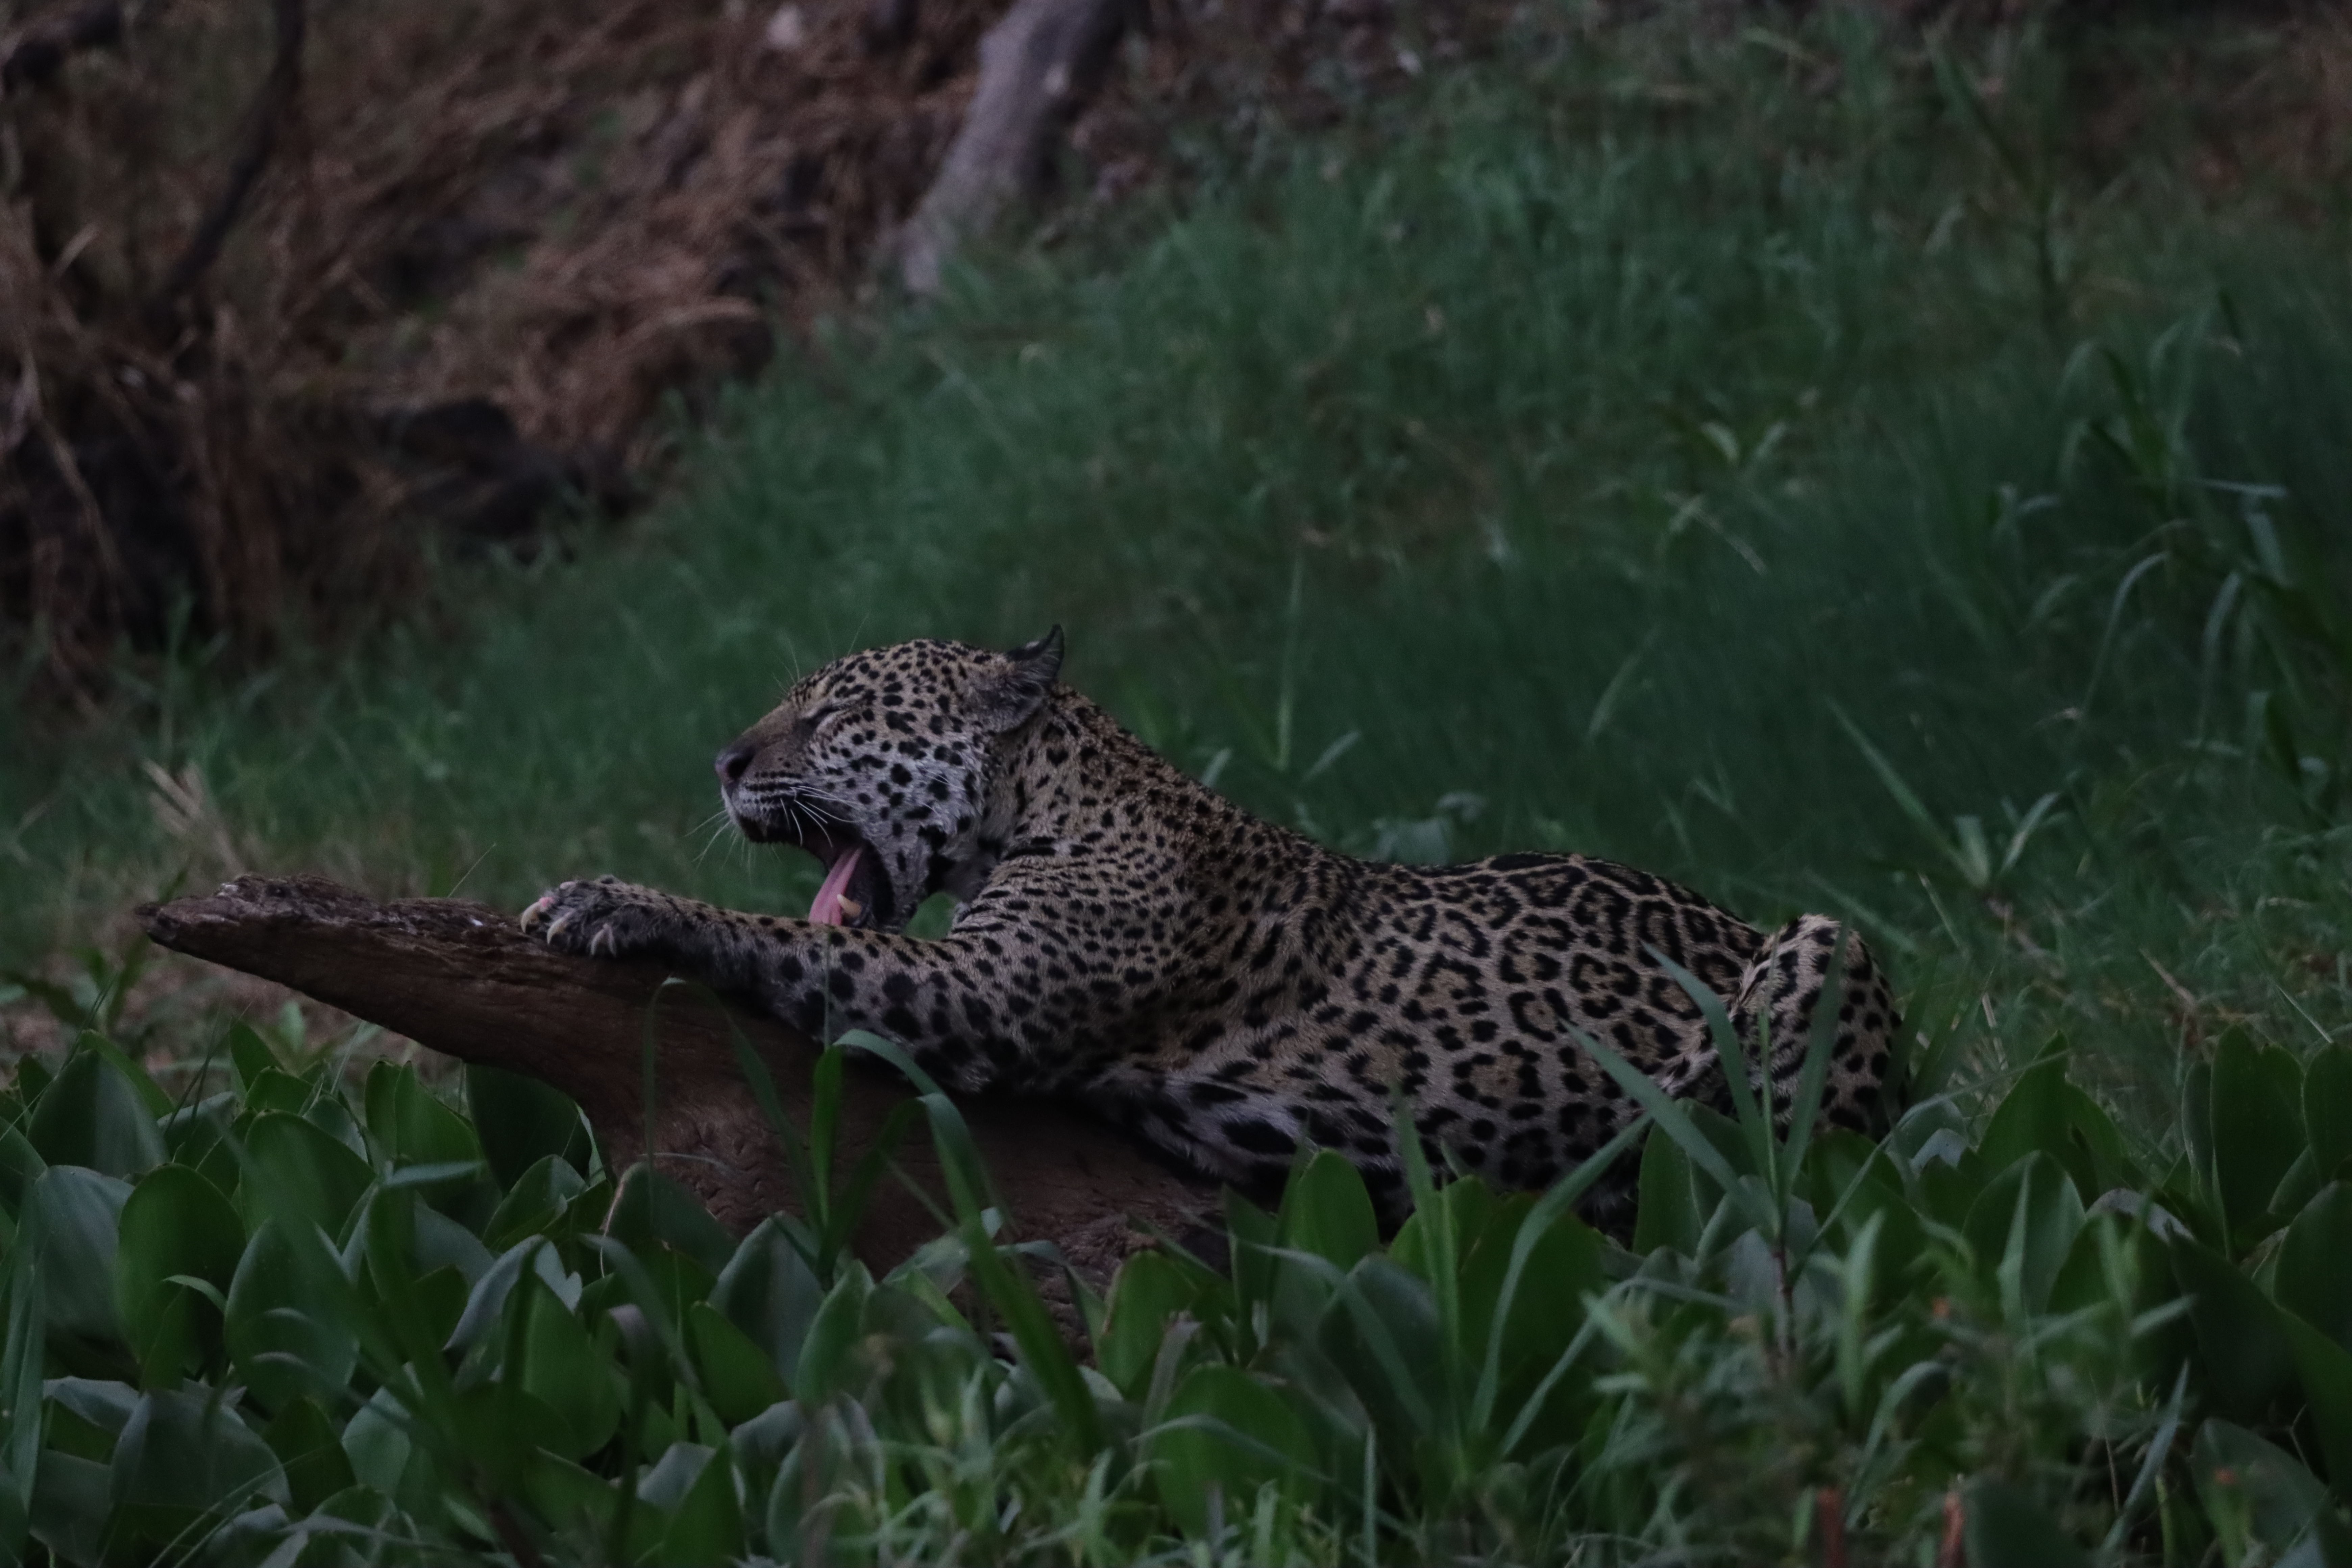
Jaguar: Medrosa